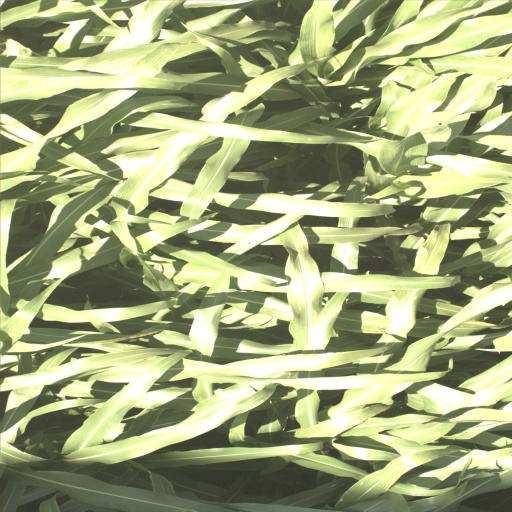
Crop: sorghum